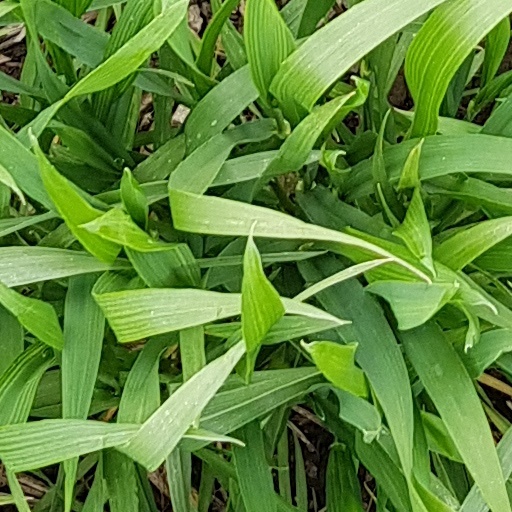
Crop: wheat